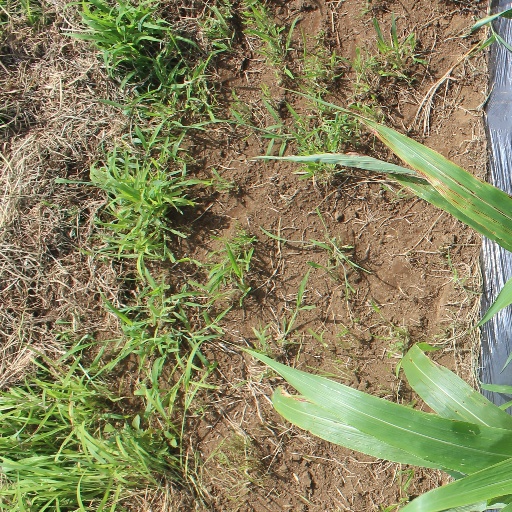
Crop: sorghum